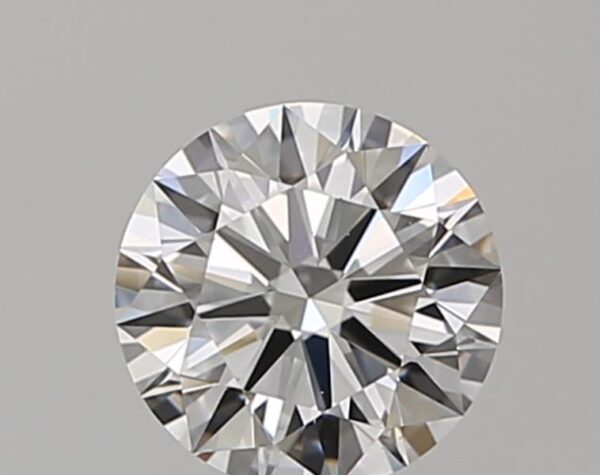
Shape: round
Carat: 0.53
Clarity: VS2
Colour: E
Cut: EX
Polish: EX
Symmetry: EX
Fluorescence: ST
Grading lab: GIA
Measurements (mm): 5.22 x 5.24 x 3.17